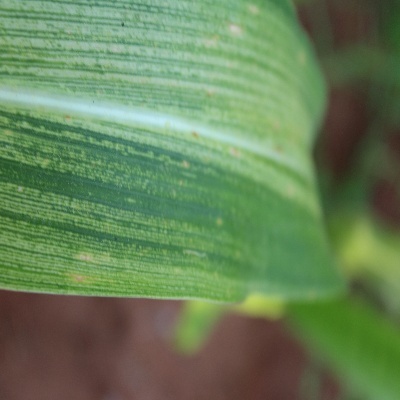
Label: Corn_(Maize)___Maize_Streak_Virus